Serbian Air Show

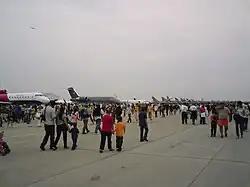
Batajnica Air Show 2009

The Batajnica Air Show or the Serbian Air Show is an annual international airshow hosted at the Batajnica Air Base, Serbia, conducted and exhibitioned by the Serbian Air Force and international participants.